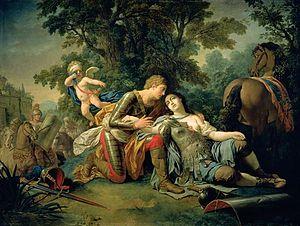
En musique classique, la musique de bataille est un genre de musique descriptive ou de musique à programme, constitué aussi bien de pièces instrumentales que chorales voire de musique de ballet comme la suite L'Escrime de Johann Heinrich Schmelzer, dont le propos est de restituer la dramaturgie d'une bataille.